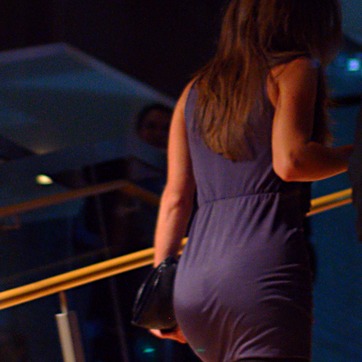
Material: skin